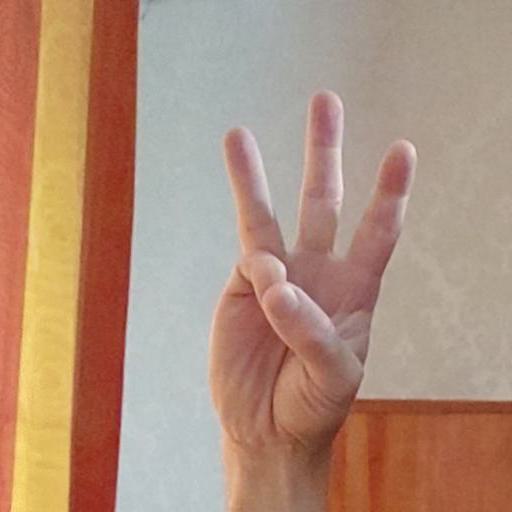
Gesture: three